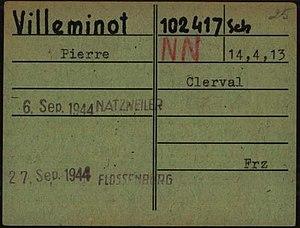
Carte d'enregistrement de Pierre Villeminot en tant que prisonnier dans le camp de concentration nazi de Dachau. Le ""NN"" rouge identifie Villeminot comme un prisonnier en vertu de la directive ""Nacht und Nebel"".
Pierre Villeminot, né le 14 avril 1913 à Clerval, mort le 17 avril 1945 à Koselitz, est un écrivain, poète et résistant français.